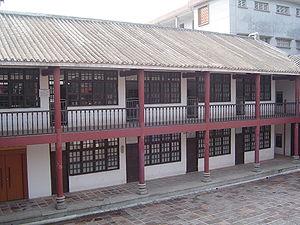
L'Académie militaire de Huangpu ou de Whampoa en cantonais est un institut de formation militaire fondé par Sun Yat-sen le 16 juin 1924, dans les environs de Canton. De nombreux officiers devenus célèbres pendant la guerre sino-japonaise et la guerre civile chinoise y ont été formés. L'Académie fournit la structure pour la création de l'Armée nationale révolutionnaire qui, à partir de 1926, mena l'expédition du Nord destinée à réunifier et pacifier le pays.